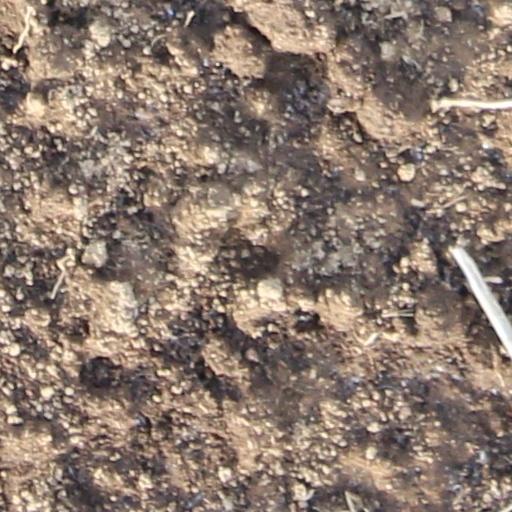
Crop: wheat